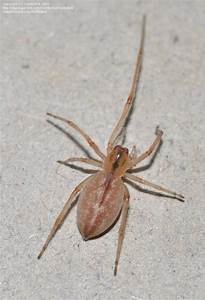
Label: ragno